Cedar Hill Yard

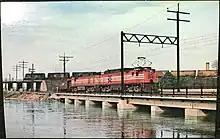
Two electric locomotives pull a caboose across a bridge over the Quinnipiac River. Behind them, several diesel locomotives pull a train across a flyover which leads into the yard.

In 1958, the yard handled over 3,000 cars each day. 1958 would also be the last profitable year for operations at Cedar Hill Yard for many years; ironically, this was thanks to significant business hauling concrete for highway construction. These same highways made truck transportation more viable, and reduced the amount of railroad shipments to and from the yard. On August 16, 1959, the New Haven decided to close the western hump after a fire damaged the bridge and tracks connecting it to the rest of the yard. Traffic was redirected to the railroad's Maybrook Yard in Maybrook, New York. The remaining hump and the yard at Maybrook were unable to handle all of the traffic, requiring the railroad hastily rebuild the damaged tracks and bridge and return the western hump to service, which was completed on March 28, 1960, at an expense of $200,000. The New Haven's initial decision not to replace the damaged bridge resulted in criticism; a union observer testified to the Connecticut public utilities commission that delays from the damaged bridge resulted in train crews and locomotives spending hours at a time idling, an expense the financially troubled railroad could ill afford. The following year, the New Haven's financial problems forced it into bankruptcy, and conditions at the yard began to decline due to deferred maintenance. Car float service between Cedar Hill Yard and New York and New Jersey ended in 1968, when Selkirk Yard was rebuilt, resulting in a significant reduction in traffic.